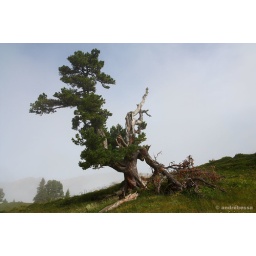
An old pine tree struck by a lightning bolt in the banks of the Lake de Engstlenalp.